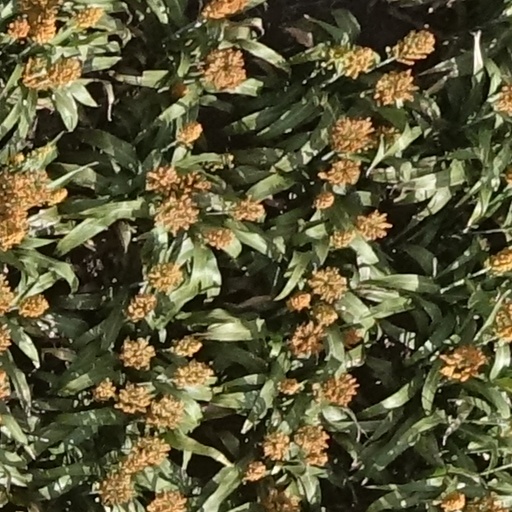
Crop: sorghum